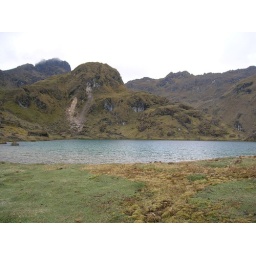
A beautifully green lake in the middle of the valley. The algae in the water made it vibrant blue and green.